Andy Robertson

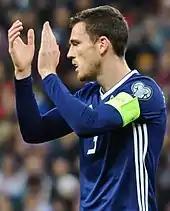
Robertson playing for Scotland in 2019.

Aged 23, Robertson on 21 July 2017 signed a long-term deal with Jürgen Klopp managed Liverpool. The fee was an initial £8 million. Kevin Stewart went to Hull at the same time for almost the same amount, in what has been described as a swap deal in all but name.